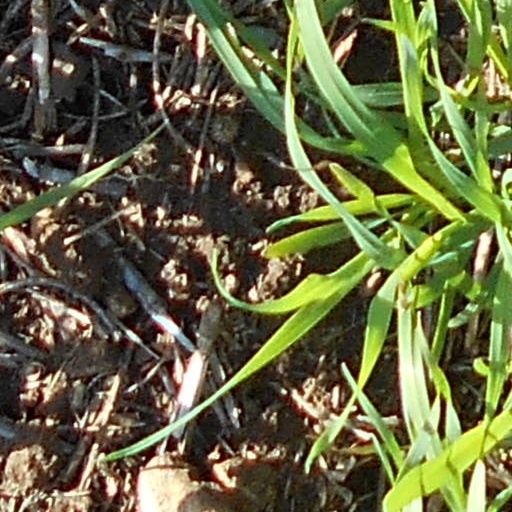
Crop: wheat